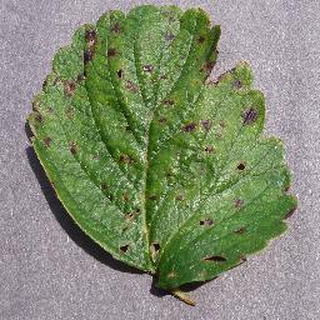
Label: strawberry_leaf_scorch